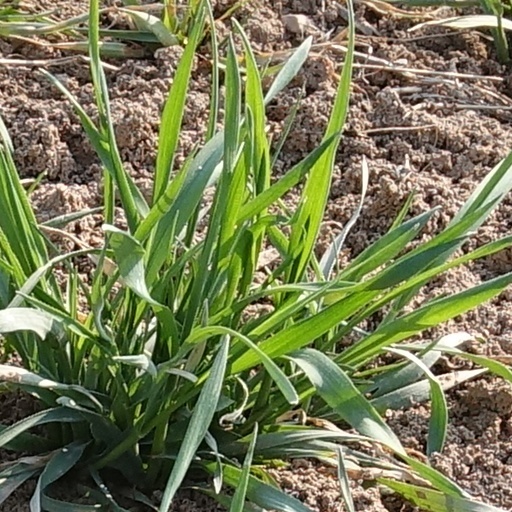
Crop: wheat